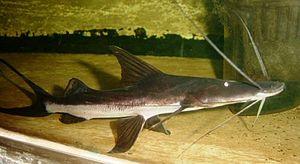
Brachyplatystoma est un genre de poissons-chats de la famille des Pimelodidae.